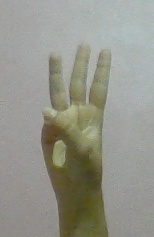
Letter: thaa